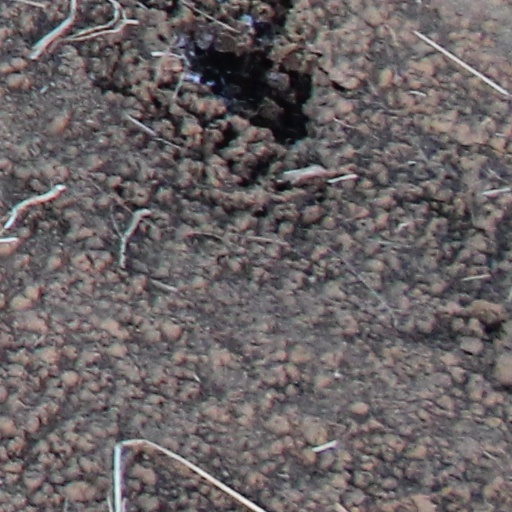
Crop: wheat